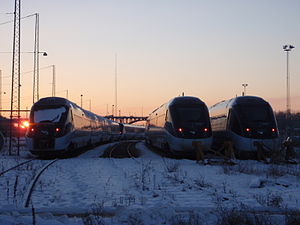
IC4-sagen / Udfordringer / Leveringsvanskeligheder (2003-2013)
IC4-togsæt i Aarhus (2012).
IC4-togsæt december eftermiddag i Aarhus
IC4-sagen er en politisk sag om DSB's anskaffelse af 83 nye IC4- og 23 IC2-togsæt, der som følge af leveringsvanskeligheder og lav driftsstabilitet ikke er indsat fuldt ud i den almindelige drift. I 2007 var kun fire togsæt indsat i overvåget prøvedrift. I 2009 indgik togproducenten, AnsaldoBreda, og DSB juridisk og økonomisk forlig, der indebar, at AnsaldoBreda leverede togene i en ufærdig stand, og at DSB mod en økonomisk kompensation selv færdiggjorde togene. Dermed blev DSB de facto både kunde og togproducent.